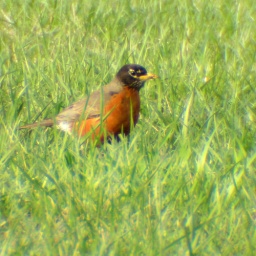
At least 30 robins were in the tall grass at the forest preserve.